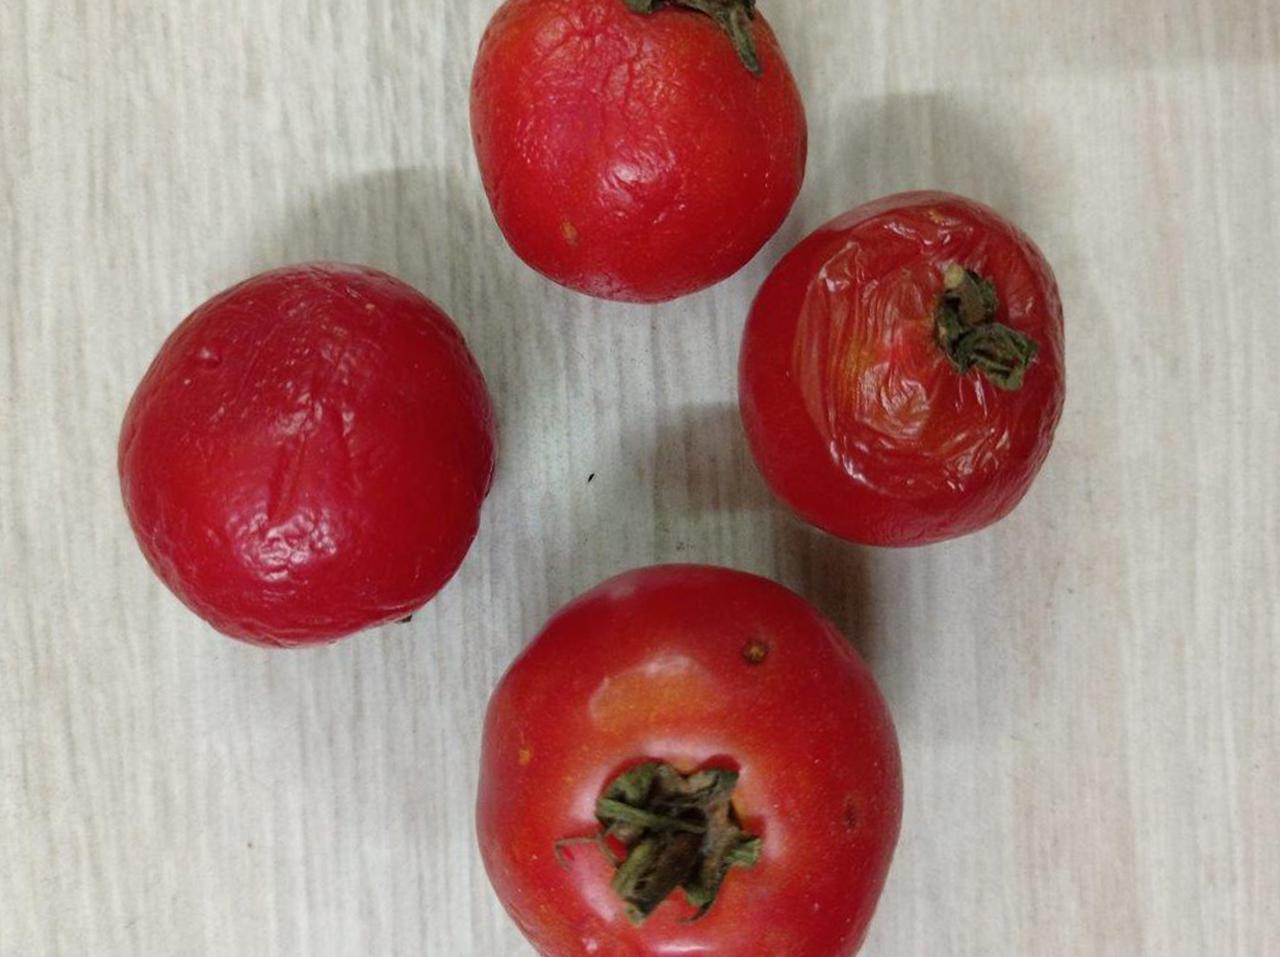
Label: Rotten